Alzar School

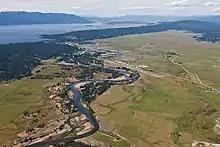
Alzar School's 450-acre campus in Cascade, Idaho

The Alzar School campus is located on the North Fork of the Payette River, in Valley County, Idaho. The campus has over 1 mile of river frontage and is just downstream of Kelly's Whitewater Park. The campus is near the main road but still feels secluded and wild. There is a town nearby and medical assistance is readily available.